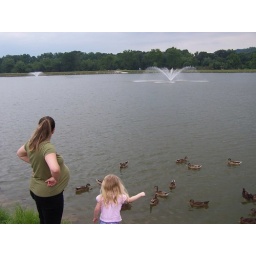
Barboursville Park in August 2006 barboursville park august 2006 sydney mommy ducks lake pregnant bodin laura